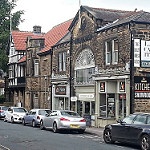
Label: street